Eagles (band)

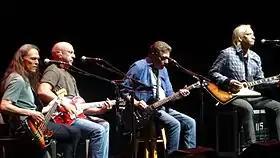
History of the Eagles tour, 2014; from left to right: Schmit, Leadon, Frey, and Walsh (Henley on drums not pictured)

In February 2013, the Eagles released a career-spanning documentary called "History of the Eagles" and began the supporting tour with 11 US arena concerts in July. Henley said that the tour, which expanded internationally and continued until July 2015, "could very well be our last...we're gonna include at least one former band member in this tour and kinda go back to the roots, and how we created some of these songs. We're gonna break it down to the fundamentals and then take it up to where it is now." Original Eagles guitarist Bernie Leadon also appeared on the tour. Walsh stated, "Bernie's brilliant, I never really got a chance to play with him, but we've been in contact. We see him from time to time, and I'm really glad he's coming because it's going to take the show up a notch, and I'm really looking forward to playing with him, finally." Former members Randy Meisner and Don Felder did not appear. Meisner had been invited but could not participate for health reasons, while Felder was never asked. Though his lawsuits against the Eagles were settled in 2007, Henley claimed that Felder continued to "engage in legal action, of one kind or another" against the band, but did not state what those actions were.